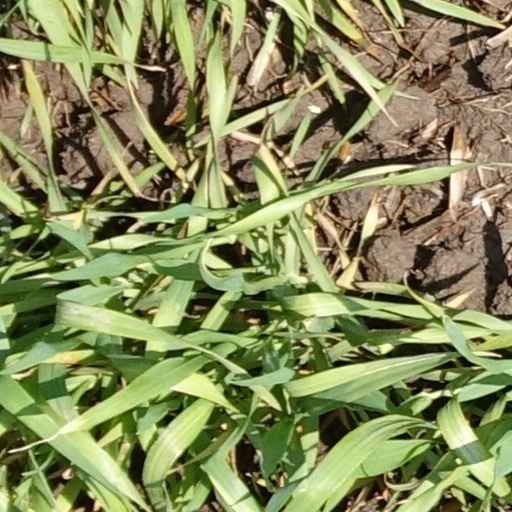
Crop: wheat